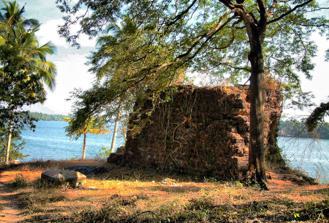
Building: Fortaleza da São Tomé
Country: India
Year built: 1523
Fort in Kottappuram, Kodungallur, Kerala, India Fortaleza da São Tomé Kodungallur , Thrissur District , Kerala Type Cultural Site information Owner Government of Kerala Controlled by Portugal Netherlands United Kingdom India Open to the public Yes Condition Structure Site history Built 1523 Materials Stone Demolished Mostly Plan of the fort Battery The Fortaleza da São Tomé , also known as Cranganore Fort or Kottapuram Fort , is situated in Kodungallur of Thrissur District in Kerala , India. It was of 18 feet in thickness and was made of laterite . The stone fort was built by the Portuguese in 1523 and was named after Thomas the Apostle . The fort was enlarged in 1565 and passed into the hands of the Dutch in 1663, who destroyed the fort. Kottapuram Fort was an important part of the Nedumkotta fort built by Travancore under the leadership of Eustachius Benedictus de Lenoy to defend against Tipu Sultan. History Department of Archaeology of Travancore erected a memorial pillar inside the fort in 1909 Description at the site Kottappuram Fort, also known as Crangannoor (Kodungallur) Fort,  was built by the Portuguese in 1523 and was named after Thomas the Apostle . It was later enlarged in 1565. It is located at a strategic location on the entrance of the Periyar River before it joins the Arabian Sea . Therefore, from the fort, it was easy to control the ships and boats passing to Kodungallur through this river. The fort was constructed under the supervision of Pedro Álvares Cabral and was under the command of Urbano Fialho Ferreira after the completion. Remains of the wall of the fort In 1663 Dutch Army conquered the fort after much struggle. In 1662 the Dutch besieged land and sea and began to build a tunnel near the fort. But they could not hold their own against the artillery of the Portuguese. The Dutch demanded a truce, but Fialho who was holding the fort, intensified the attack. Later when Paliyattachan betrayed the Portuguese things became easy. Paliyattachan, who had strategically left the fort, met the Dutch and told them the easiest way to enter the fort. On 15 January 1662, the Dutch resumed their offensive. They were able to crack the fort with artillery and get in through it. After the Dutch army captured important parts of the fort, the Portuguese boarded boats and escaped to the Ambazhakkad seminary. Fialho, 200 Portuguese soldiers and about 100 Nair soldiers were killed. After taking over the fort, the Dutch destroyed it and used it as an outhouse to guard their trade ships. However, during the reign of Tipu Sultan , when he conquered Malabar and targeted Travancore, Travancore began to fortify the fort. The king of Cochin was the feudatory lord of Mysore . On 31 July 1789, he bought the Kodungallur fort and the pallipuram fort from the Dutch for Rs. 3 Lakhs. The agreement was executed between Raja Kesava Das , the Diwan of Travancore and John Gerard Van Angelbeck , the Dutch governor. At the same time, Tipu Sultan was claiming the fort from the King of Cochin. The construction of Nedunkotta or the Travancore Lines is considered to be a unique and unparallel episode in Indian History by historians. Before moving on to a war, he wrote to Governor Holland to make a decision on the forts with the governor of Madras, an ally of Travancore, and sent Governor Powni to speak with the King. The Maharaja requested the Madras governor (Mr. Holland) to issue orders to the British contingent to co-operate with him in case of an attack from Tippu Sultan which was expected every moment. Aid was promised but not rendered. However, when things could not be settled amicably, the Mysore army attacked the upper part of Nedumkotta in December 1787 and captured a part of it. The Travancore army were initially dispersed but retaliated with increased vigor. The Mysore army suffered heavy casualties and retreated. Army commanders like Semal Beg were killed on the Mysore side. English historians consider the attack to be unwarranted and unnecessary. Mark Wilks records that the Sultan was directly involved in the attack, that he suffered a leg injury and was crippled for life, and that his valuable jewelry was confiscated. However, based on the Mathilakam documents, A. P. Ibrahim Kunju evaluates that the Sultan was not directly involved. The Madras governor, Mr. Holland, refused to help Travancore, because he thought that the Maharaja had acted unlawfully in purchasing the Dutch forts Unable to influence the King of Travancore in any way, from 12 April 1790, the Mysore army again attacked Nedumkotta. In many places they broke through the walls and advanced. The East India Company, on the other hand, refrained from aiding the king. The Kodungallur fort was captured and destroyed by the Mysore army on 7 May 1790. Mysore troops captured Aikotta , Paravur and Kuryappilly one by one and advanced towards Aluva . At the same time, however, the Sovereign Government of Bengal considered declaring war on the Sultan's Company through this war and considered another alliance with the Nizam and the Marathas in Mysore. The Company declared war on the Sultan in May 1790. This was the beginning of the Third Anglo-Mysore War . Upon learning of this, the Mysore Army withdrew from Kerala and went back to Srirangapatnam . See also Mysore invasion of Kerala Portuguese forts in India Media related to Cranganore Fort at Wikimedia Commons References